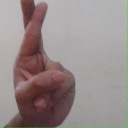
अक्षर: र